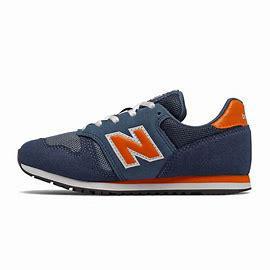
Brand: New
Model: Balance 373